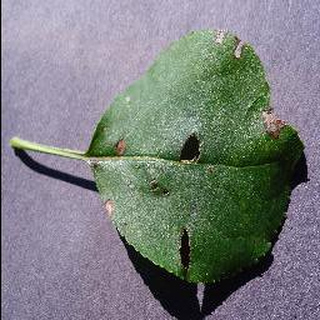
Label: apple_black_rot